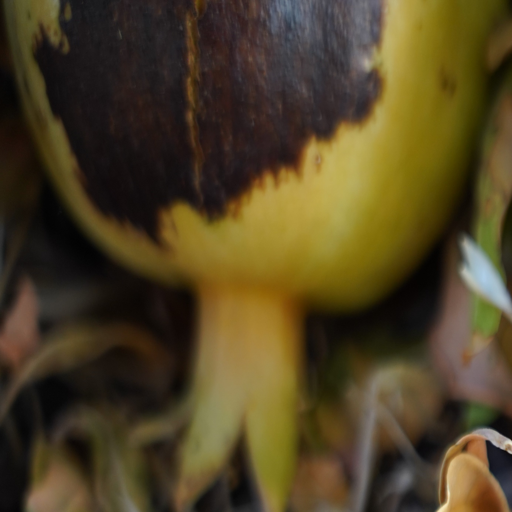
Label: Colletotrichum spp